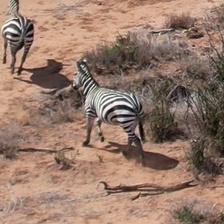
Pose orientation: back-left